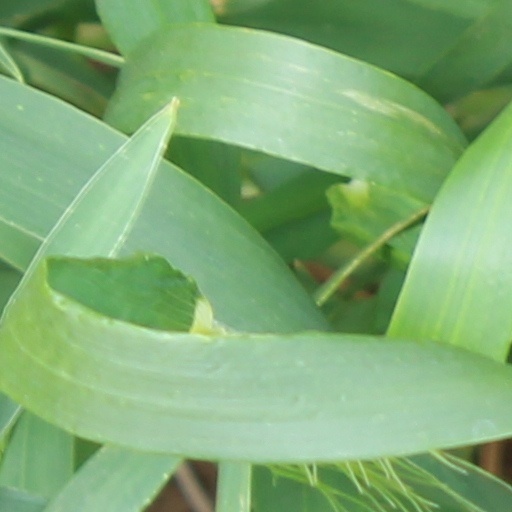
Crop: wheat